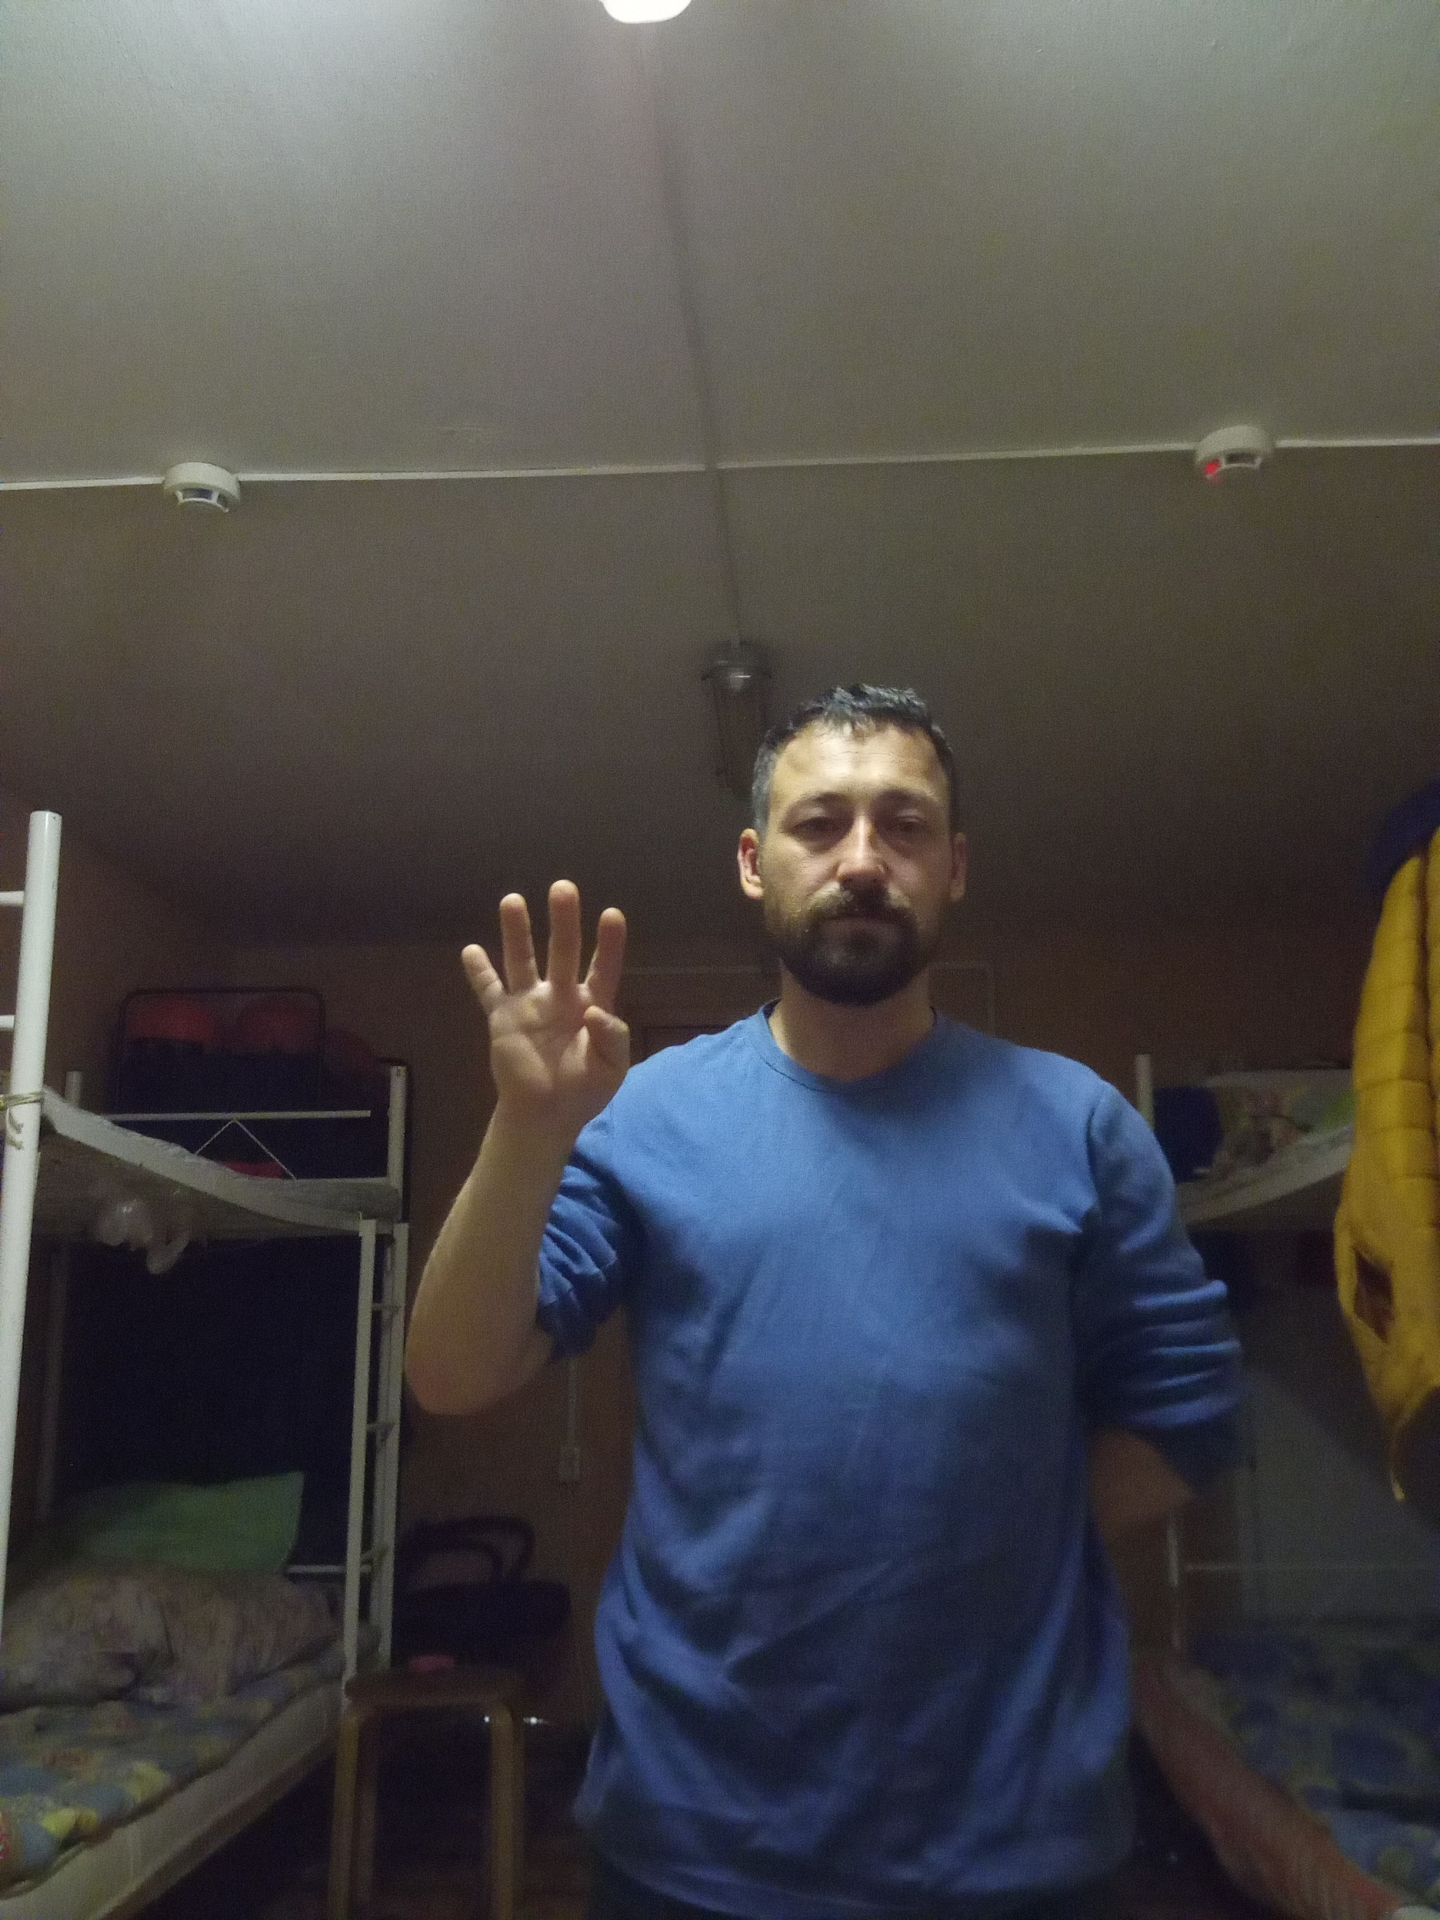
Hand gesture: four